Describe the emotion expressed in this image:  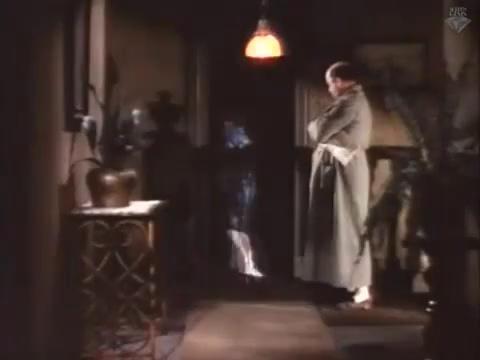
This person displays Pain, valence and arousal with low intensity.